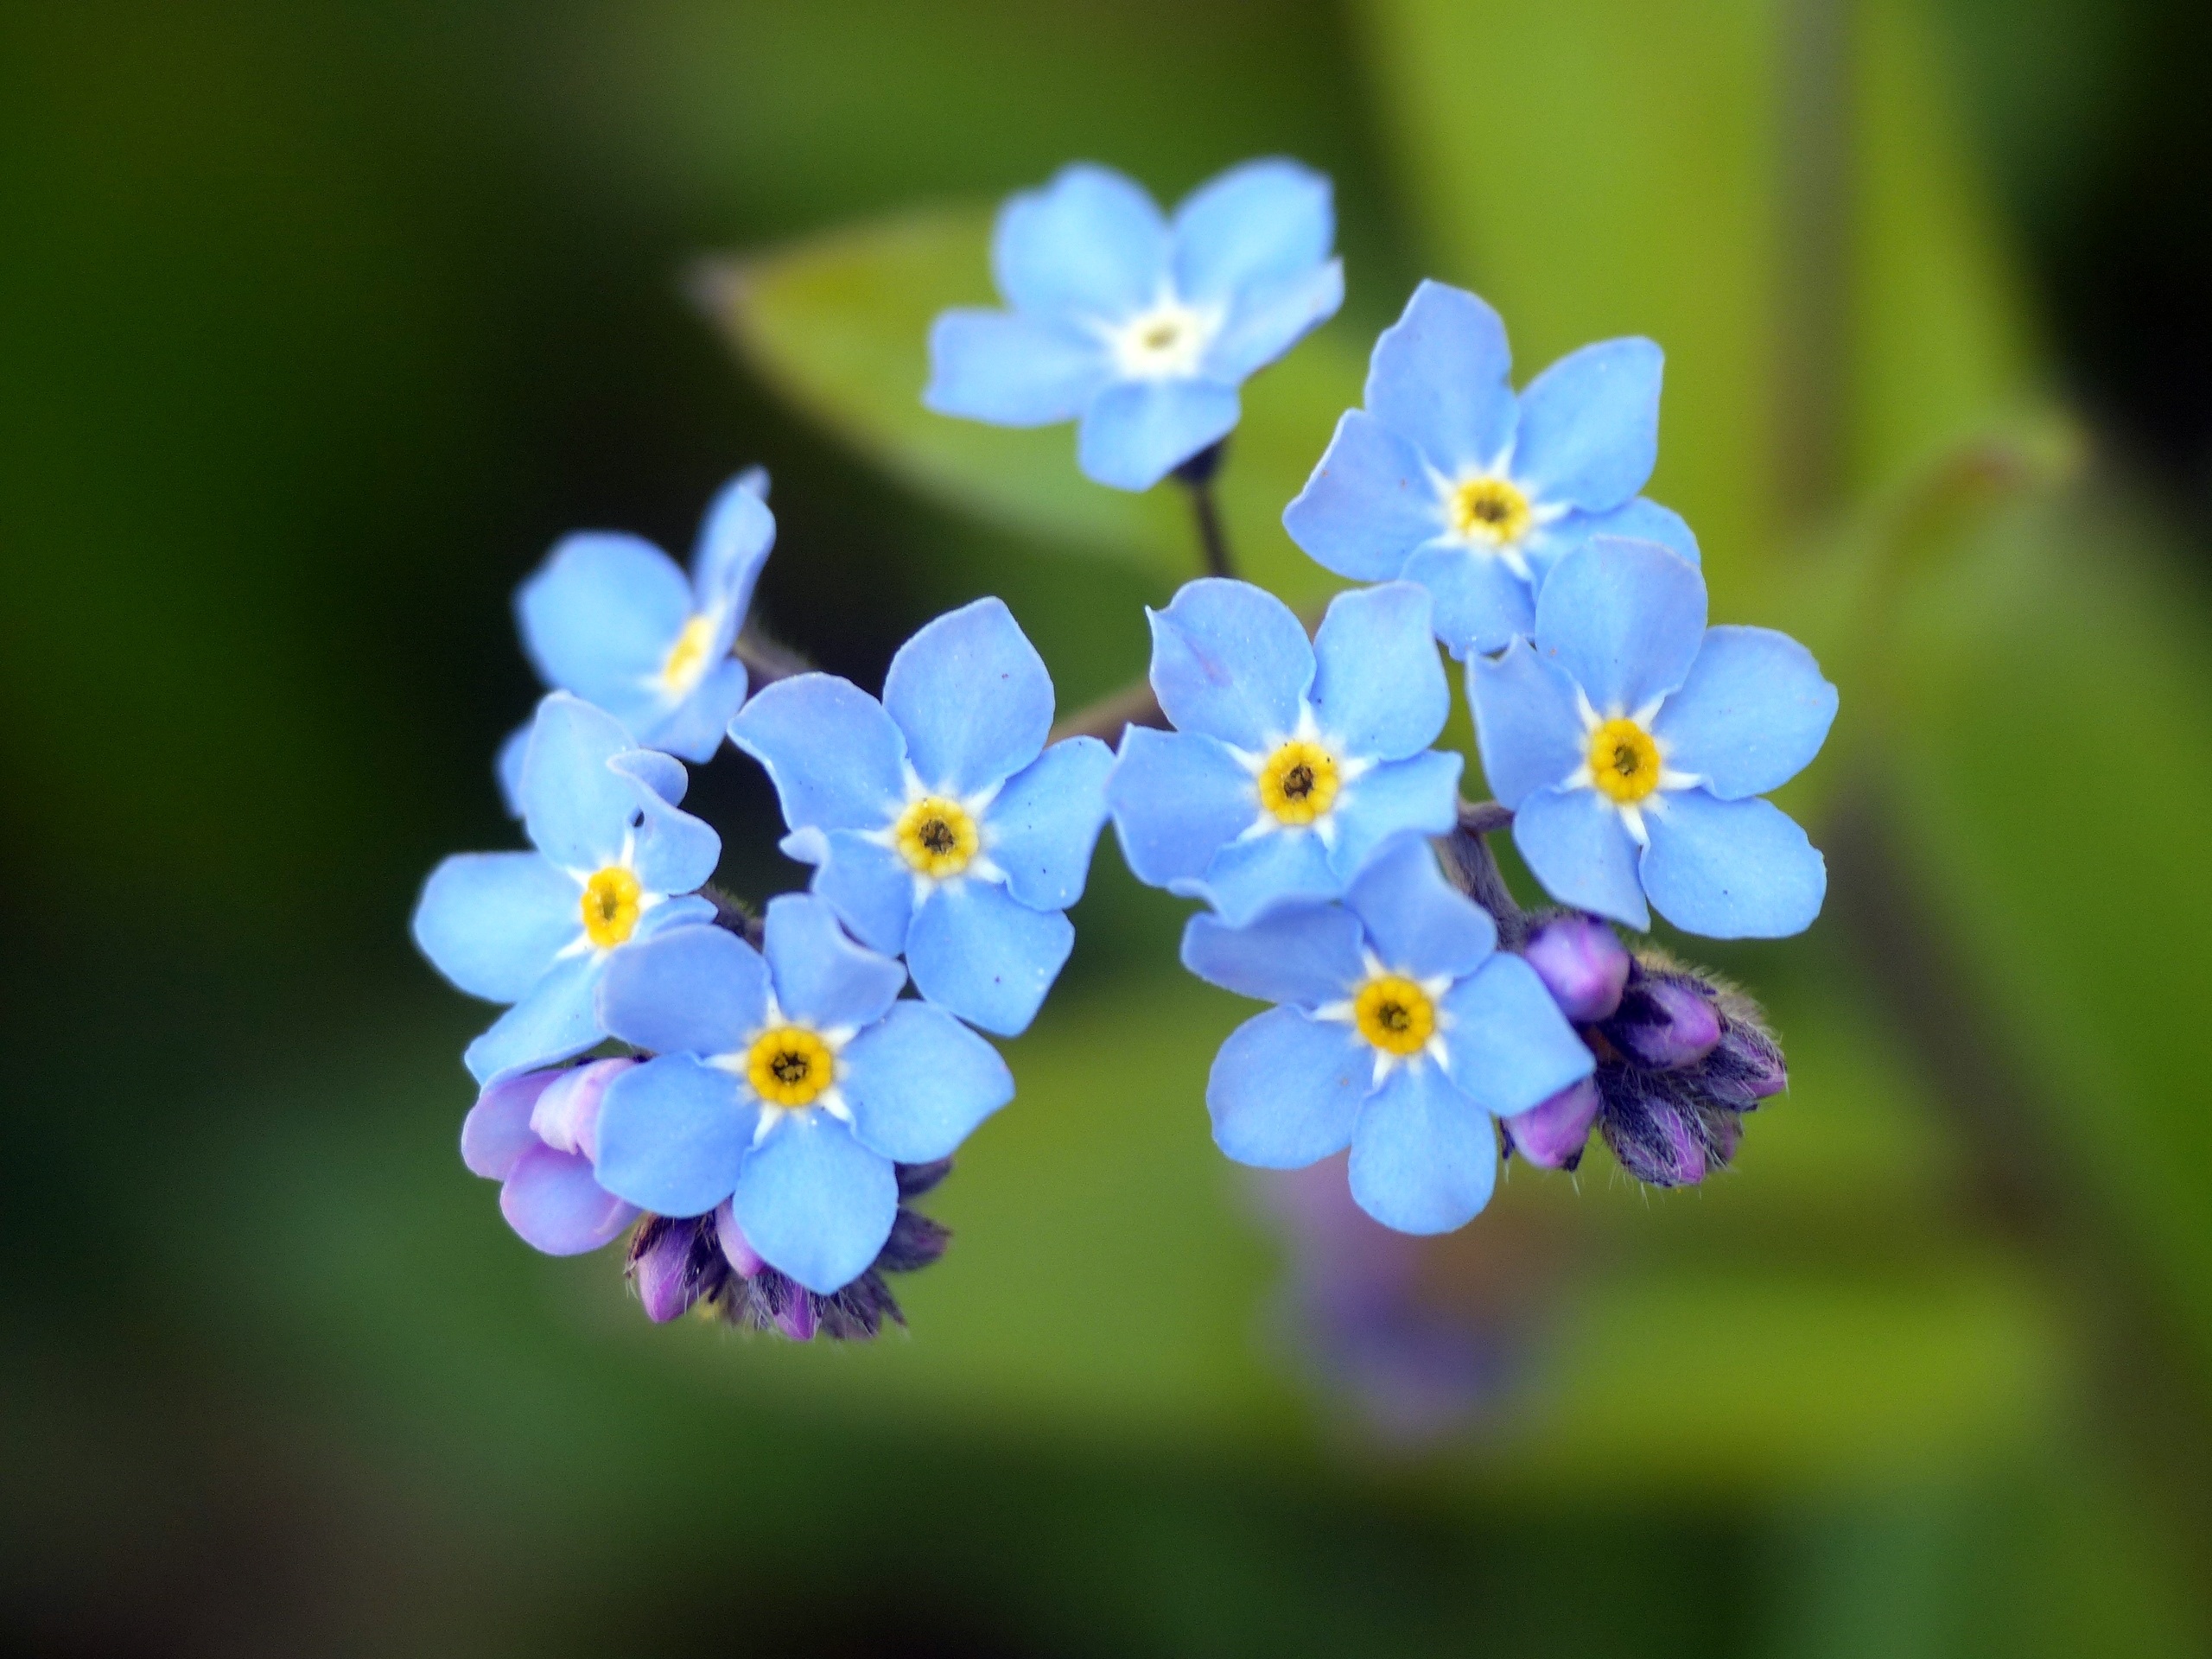
nature, blossom, plant, meadow, flower, petal, bloom, spring, macro, botany, blue, flora, wild flower, wildflower, pointed flower, forget me not, macro photography, flowering plant, borage family, annual plant, land plant, dayflower family